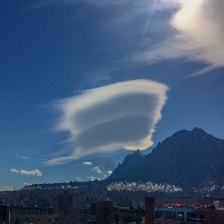
Cloud type: Altocumulus